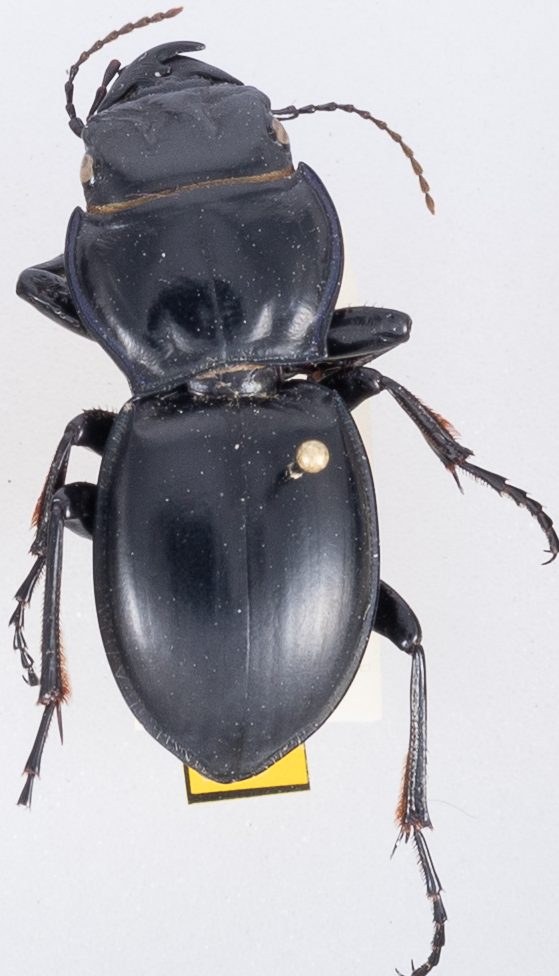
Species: Pasimachus californicus
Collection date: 2019-07-01
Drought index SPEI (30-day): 1.006
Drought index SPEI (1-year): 2.09
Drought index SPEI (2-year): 0.54